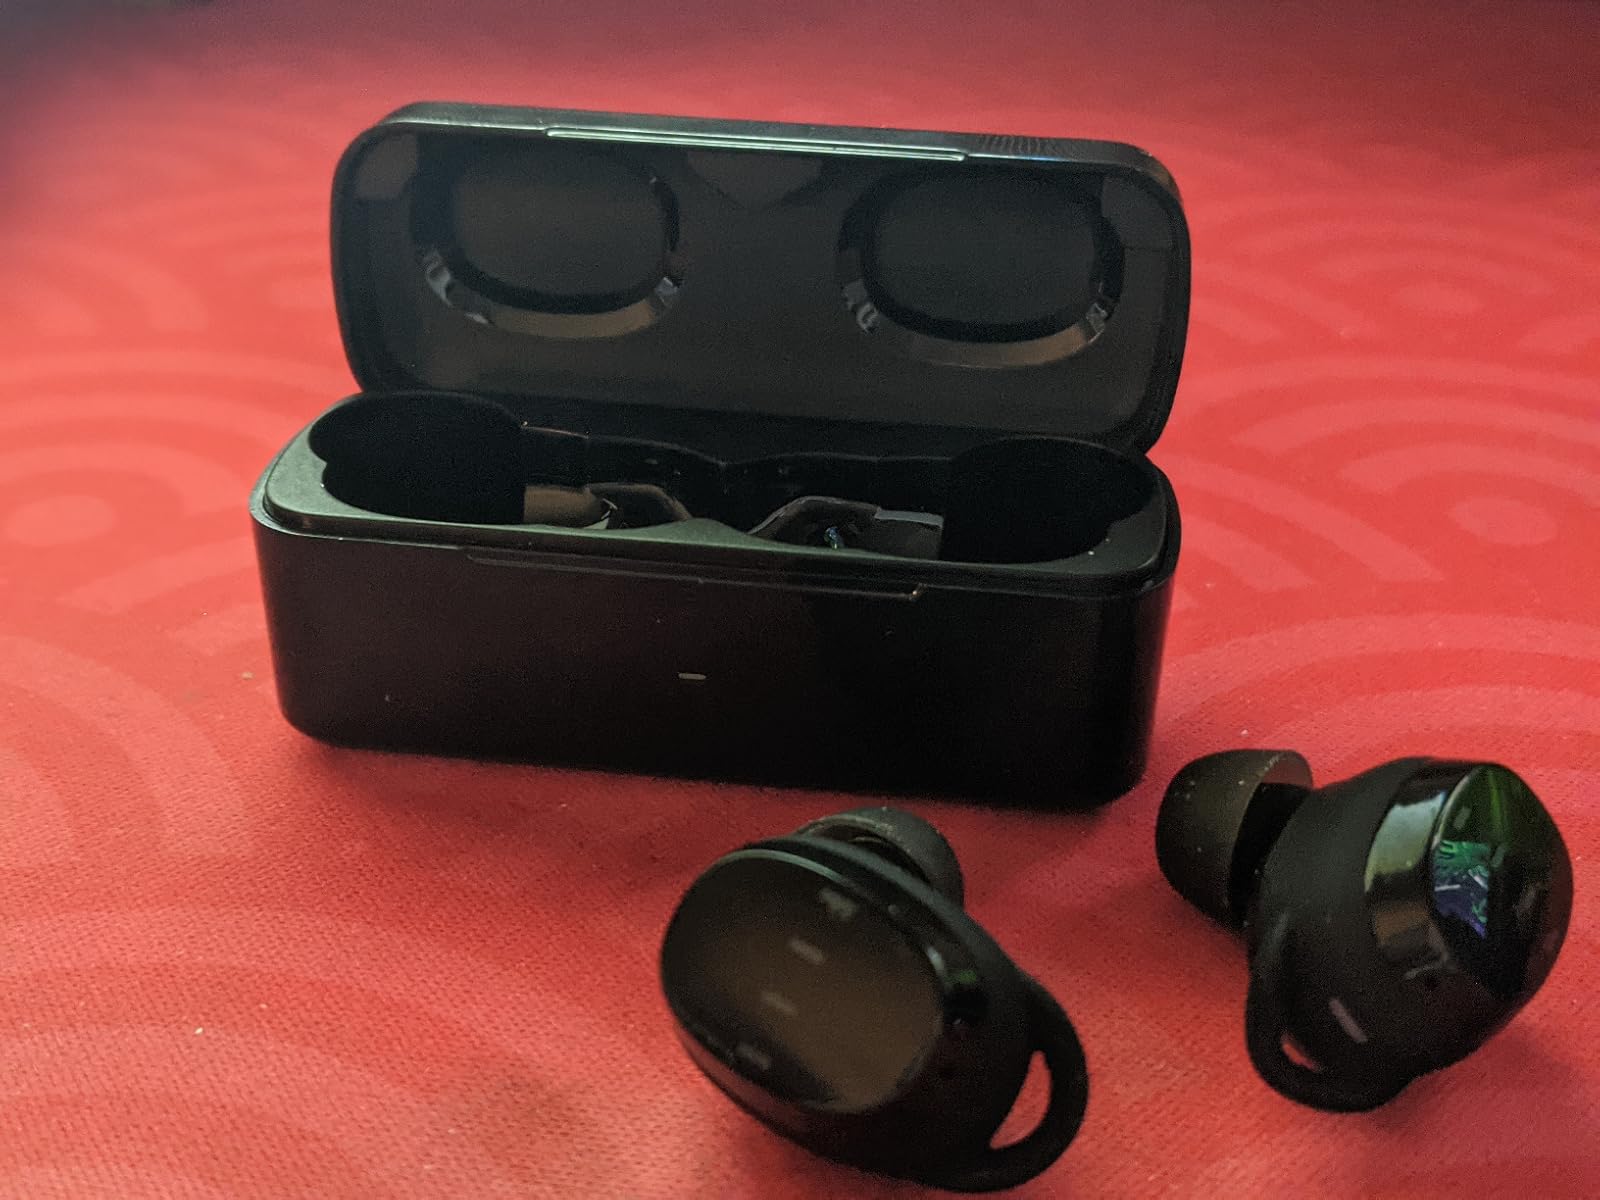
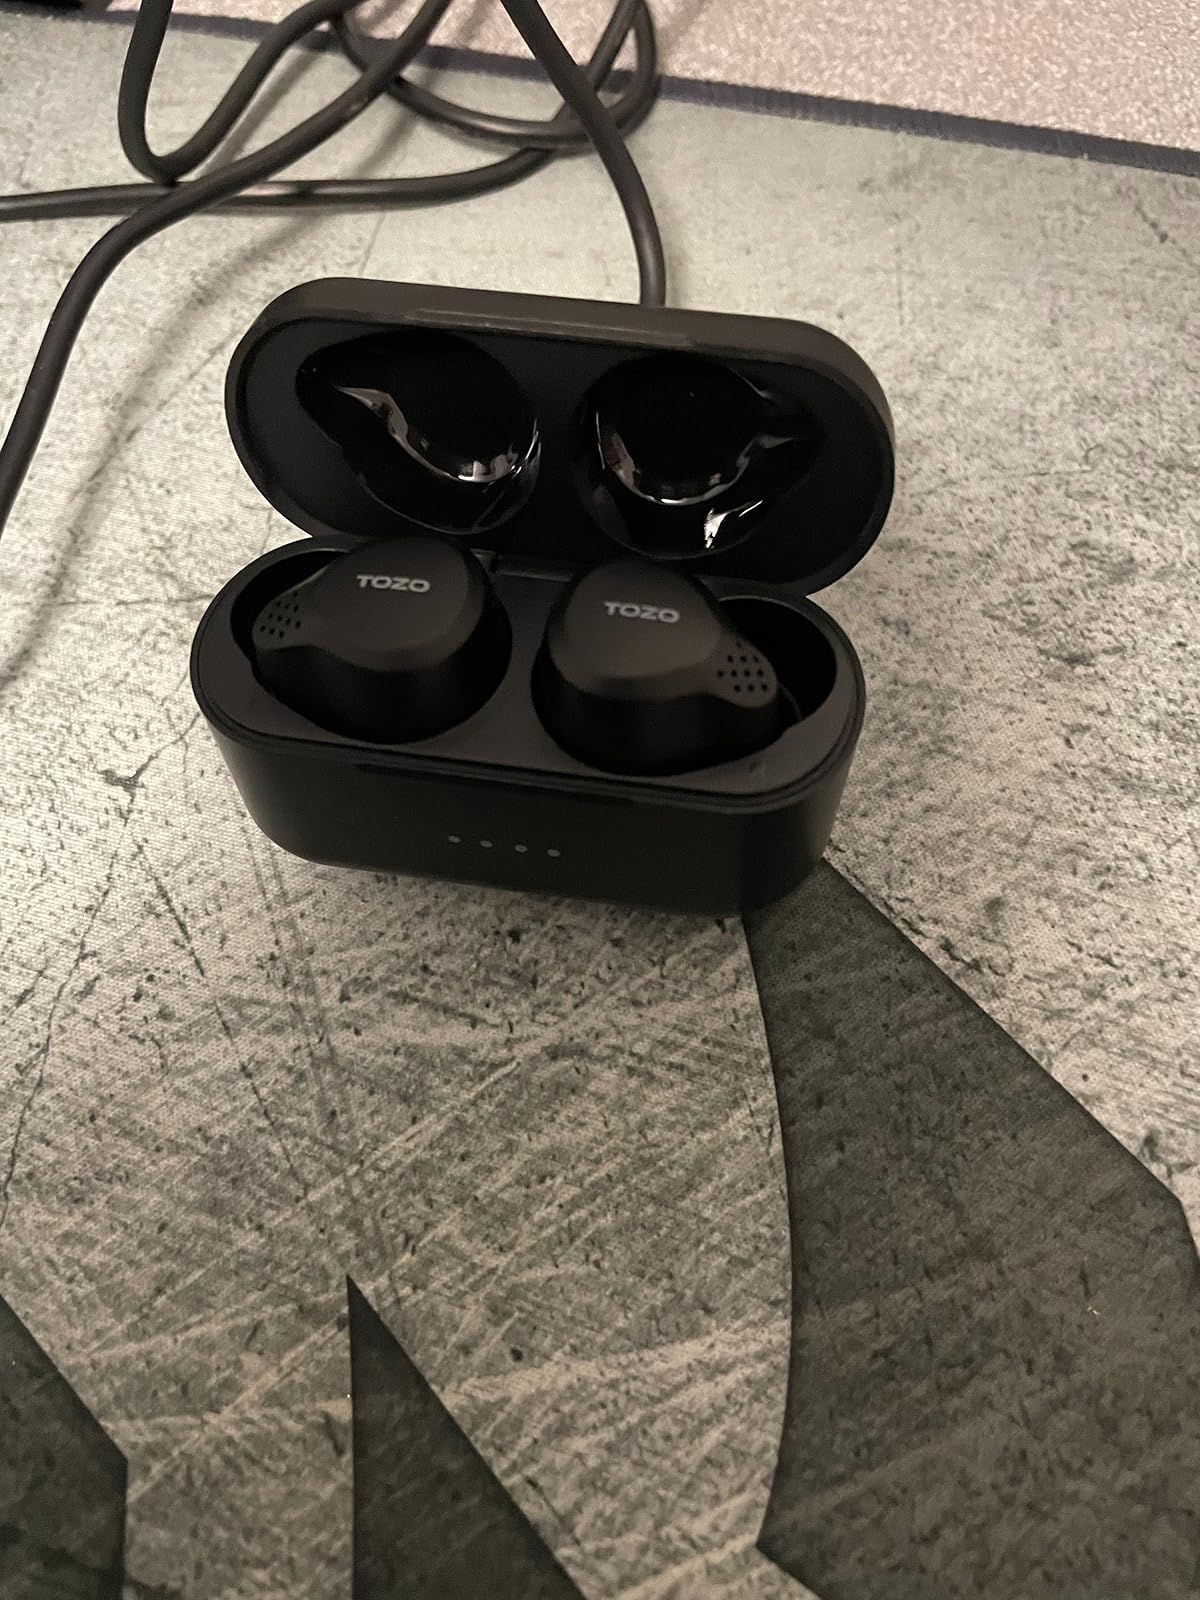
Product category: earbuds
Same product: no